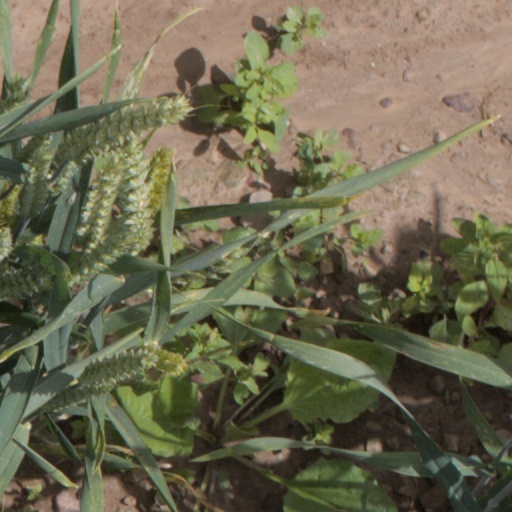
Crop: wheat